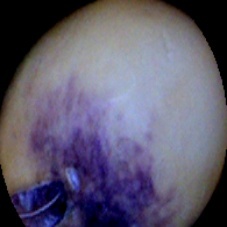
Label: Spotted